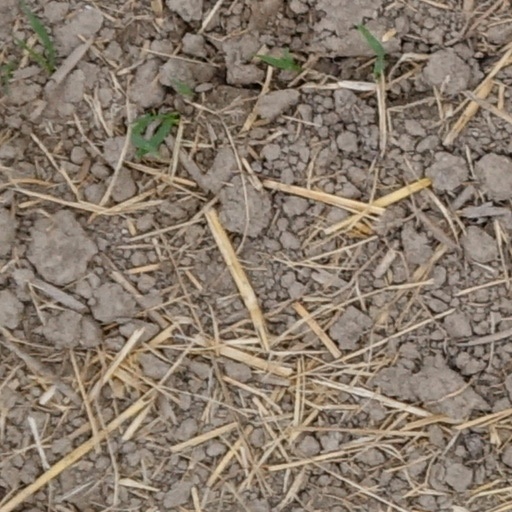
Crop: wheat